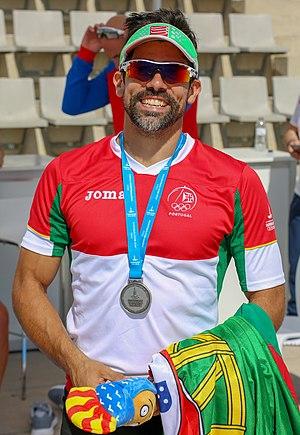
Pedro Diogo Rosas Cardoso Fraga est un rameur portugais.